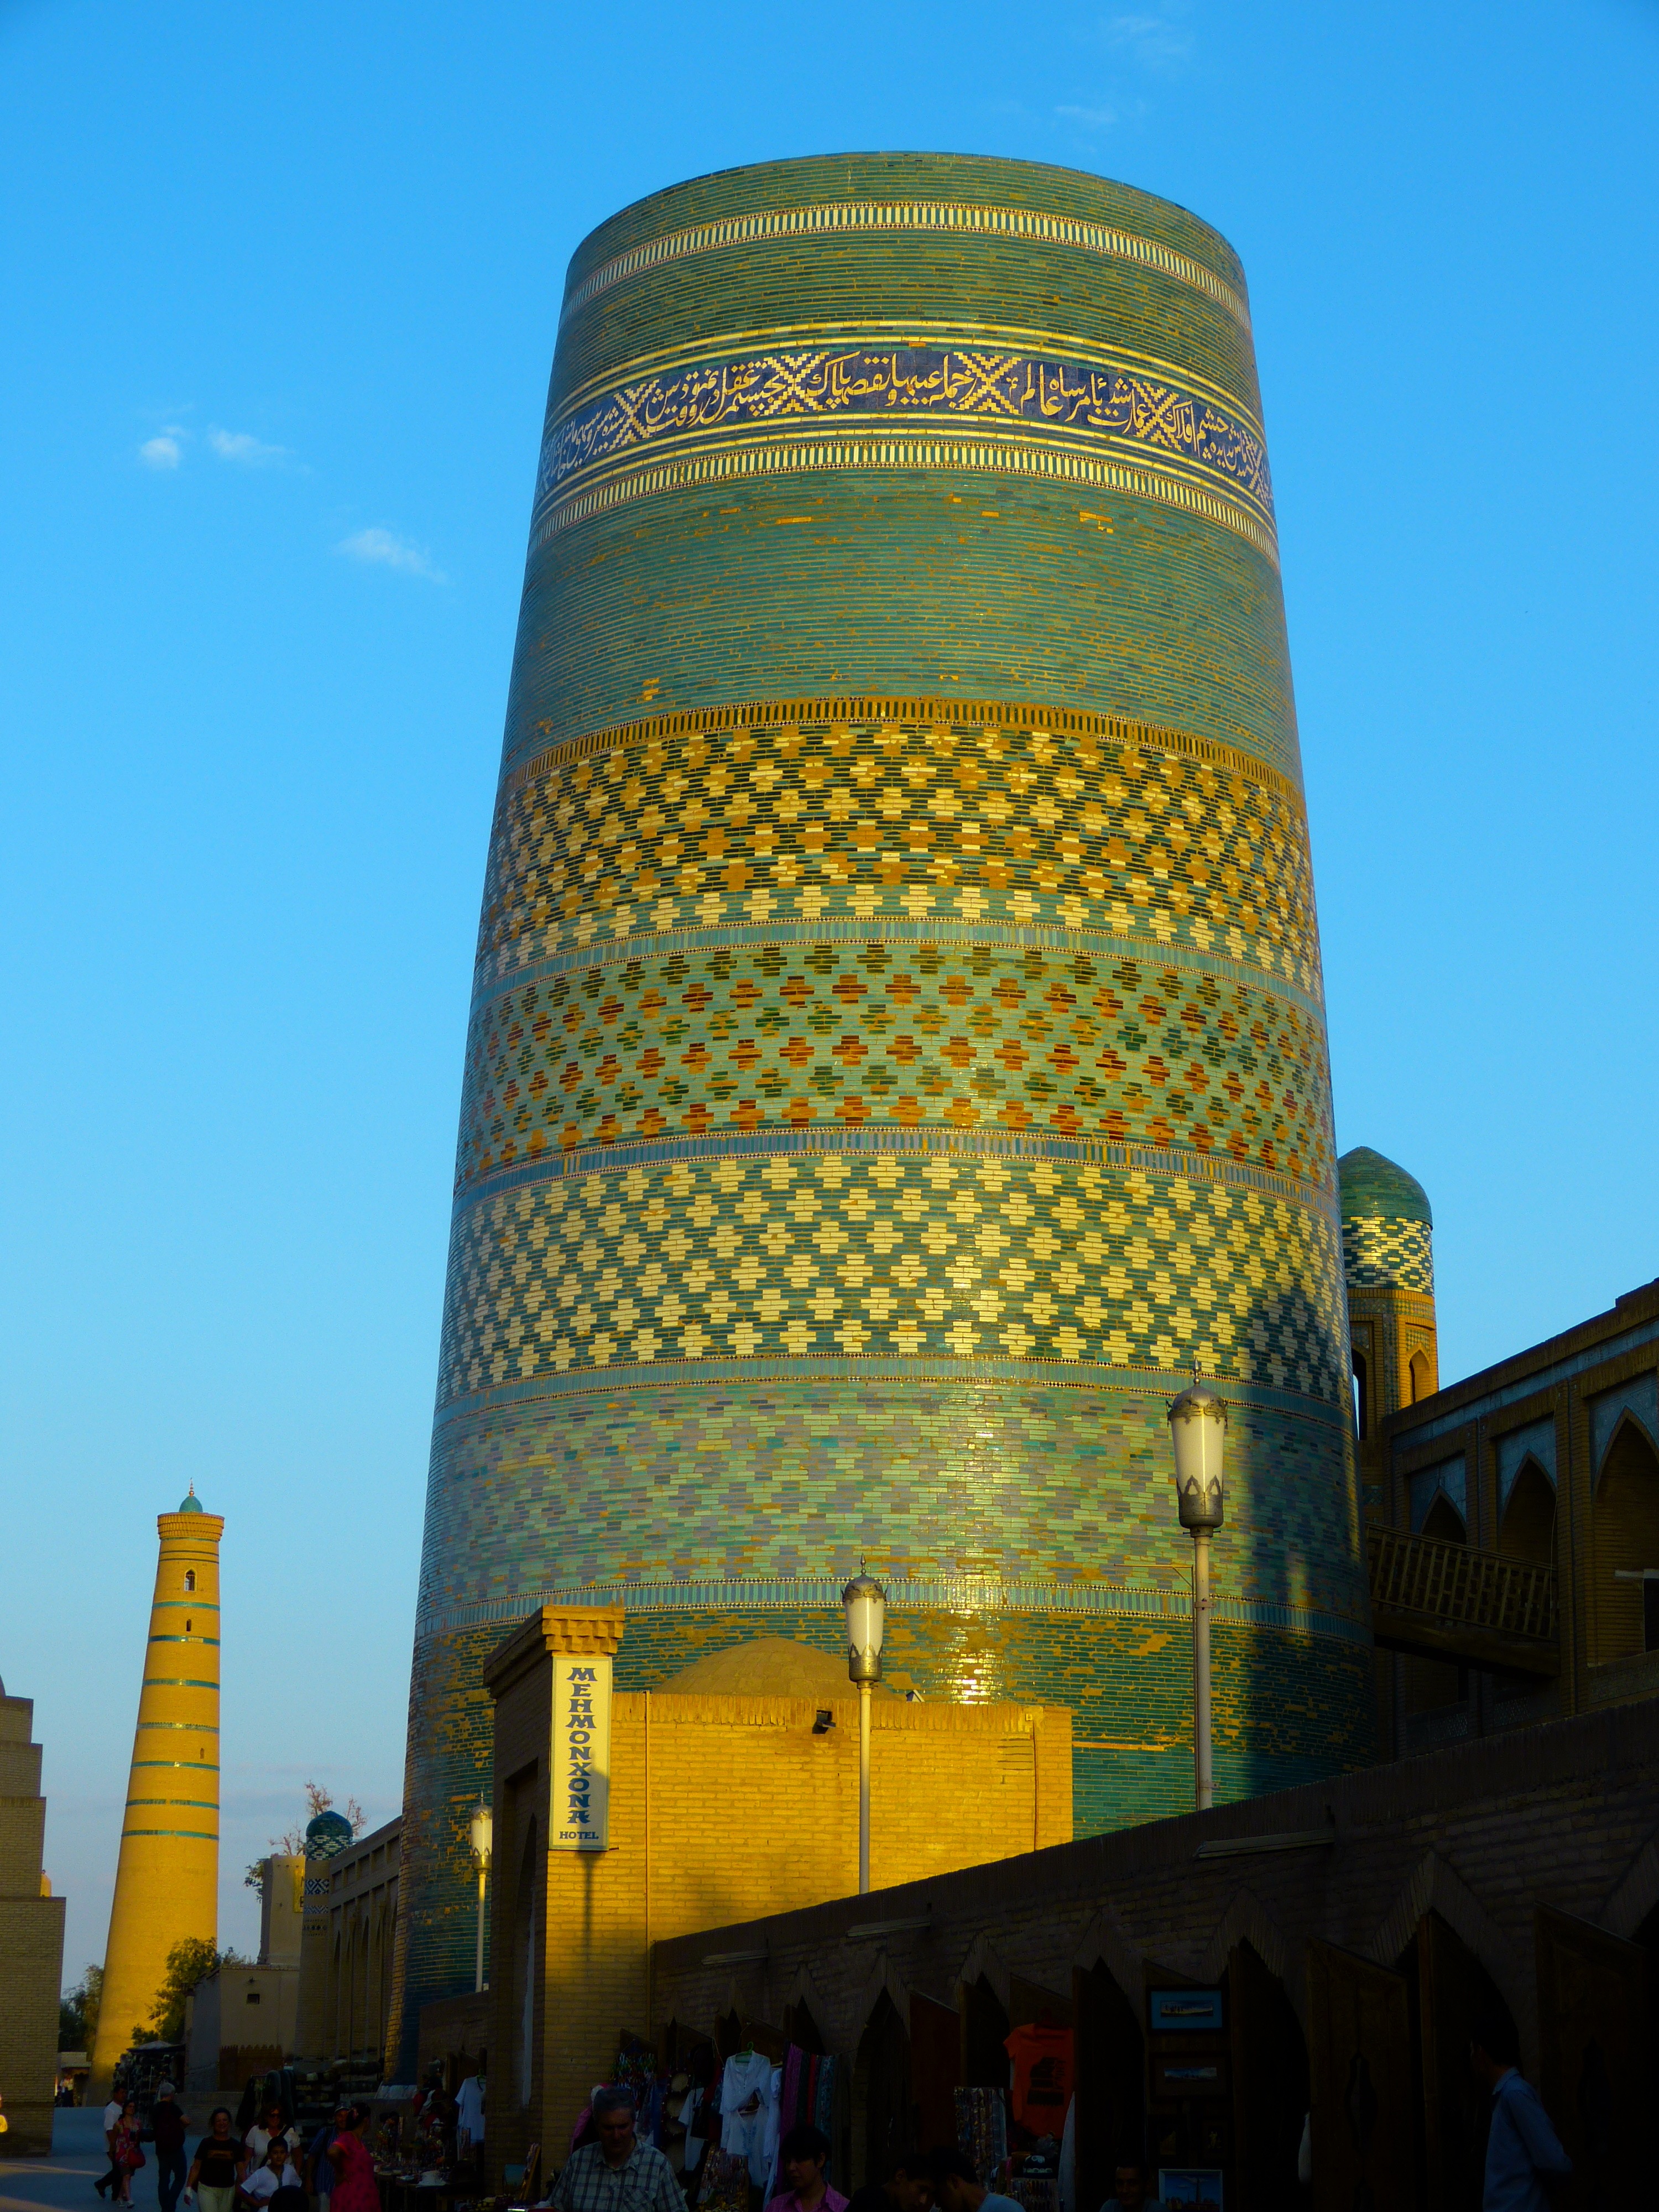
architecture, building, city, skyscraper, cityscape, downtown, evening, tower, color, landmark, tower block, turquoise, abendstimmung, metropolis, minaret, uzbekistan, unesco world heritage, urban area, majolica, khiva, metropolitan area, museum city, kalta minor, short minaret